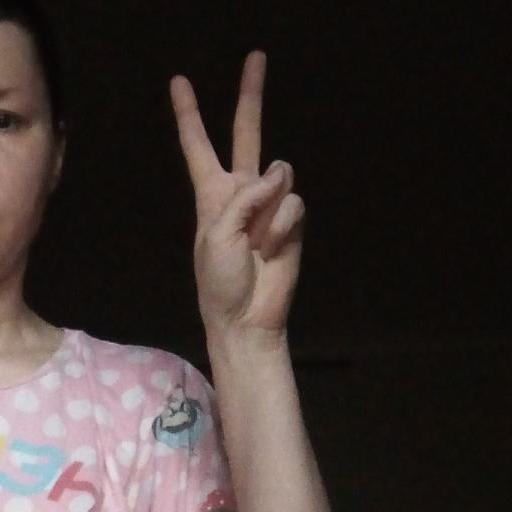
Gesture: peace